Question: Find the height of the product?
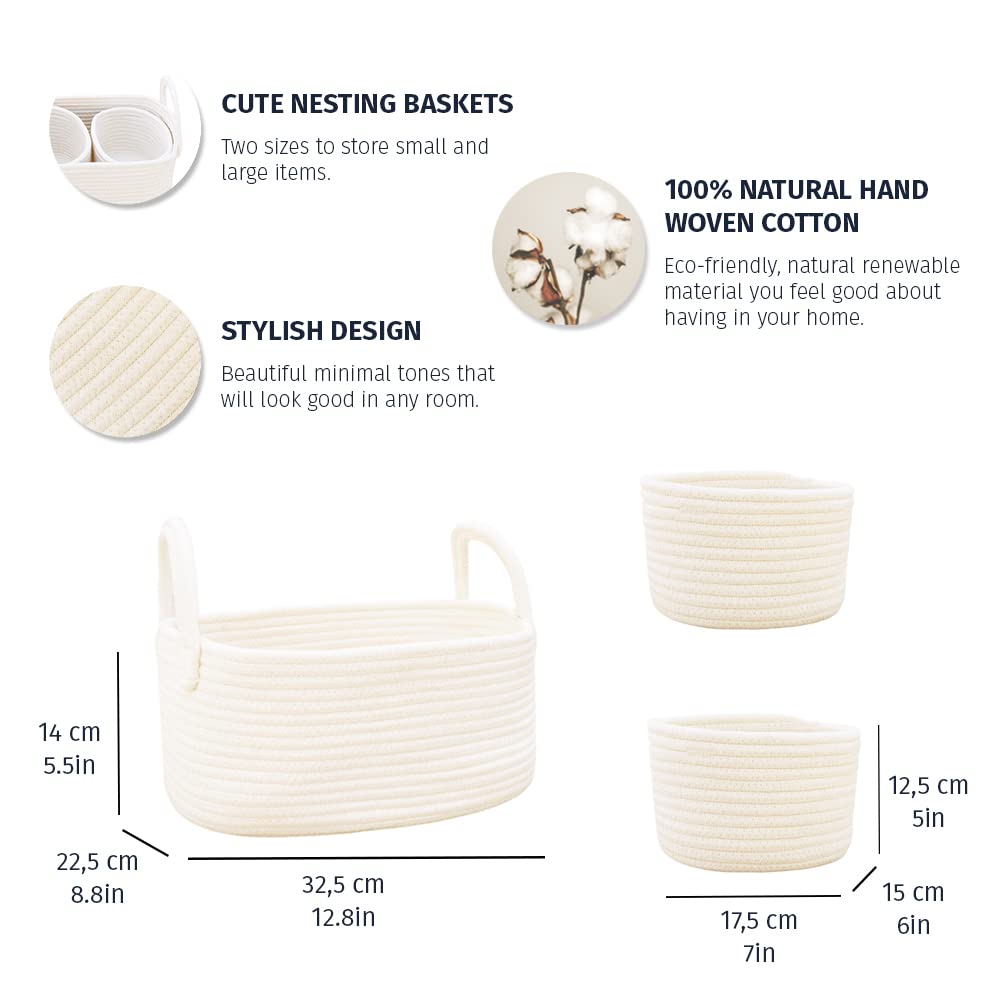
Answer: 14.0 centimetre